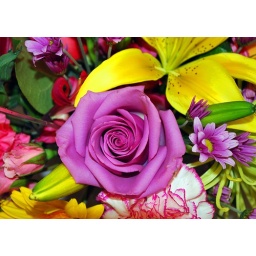
flower bouquet in a flower shop